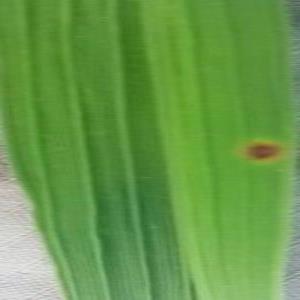
Disease: Brownspot